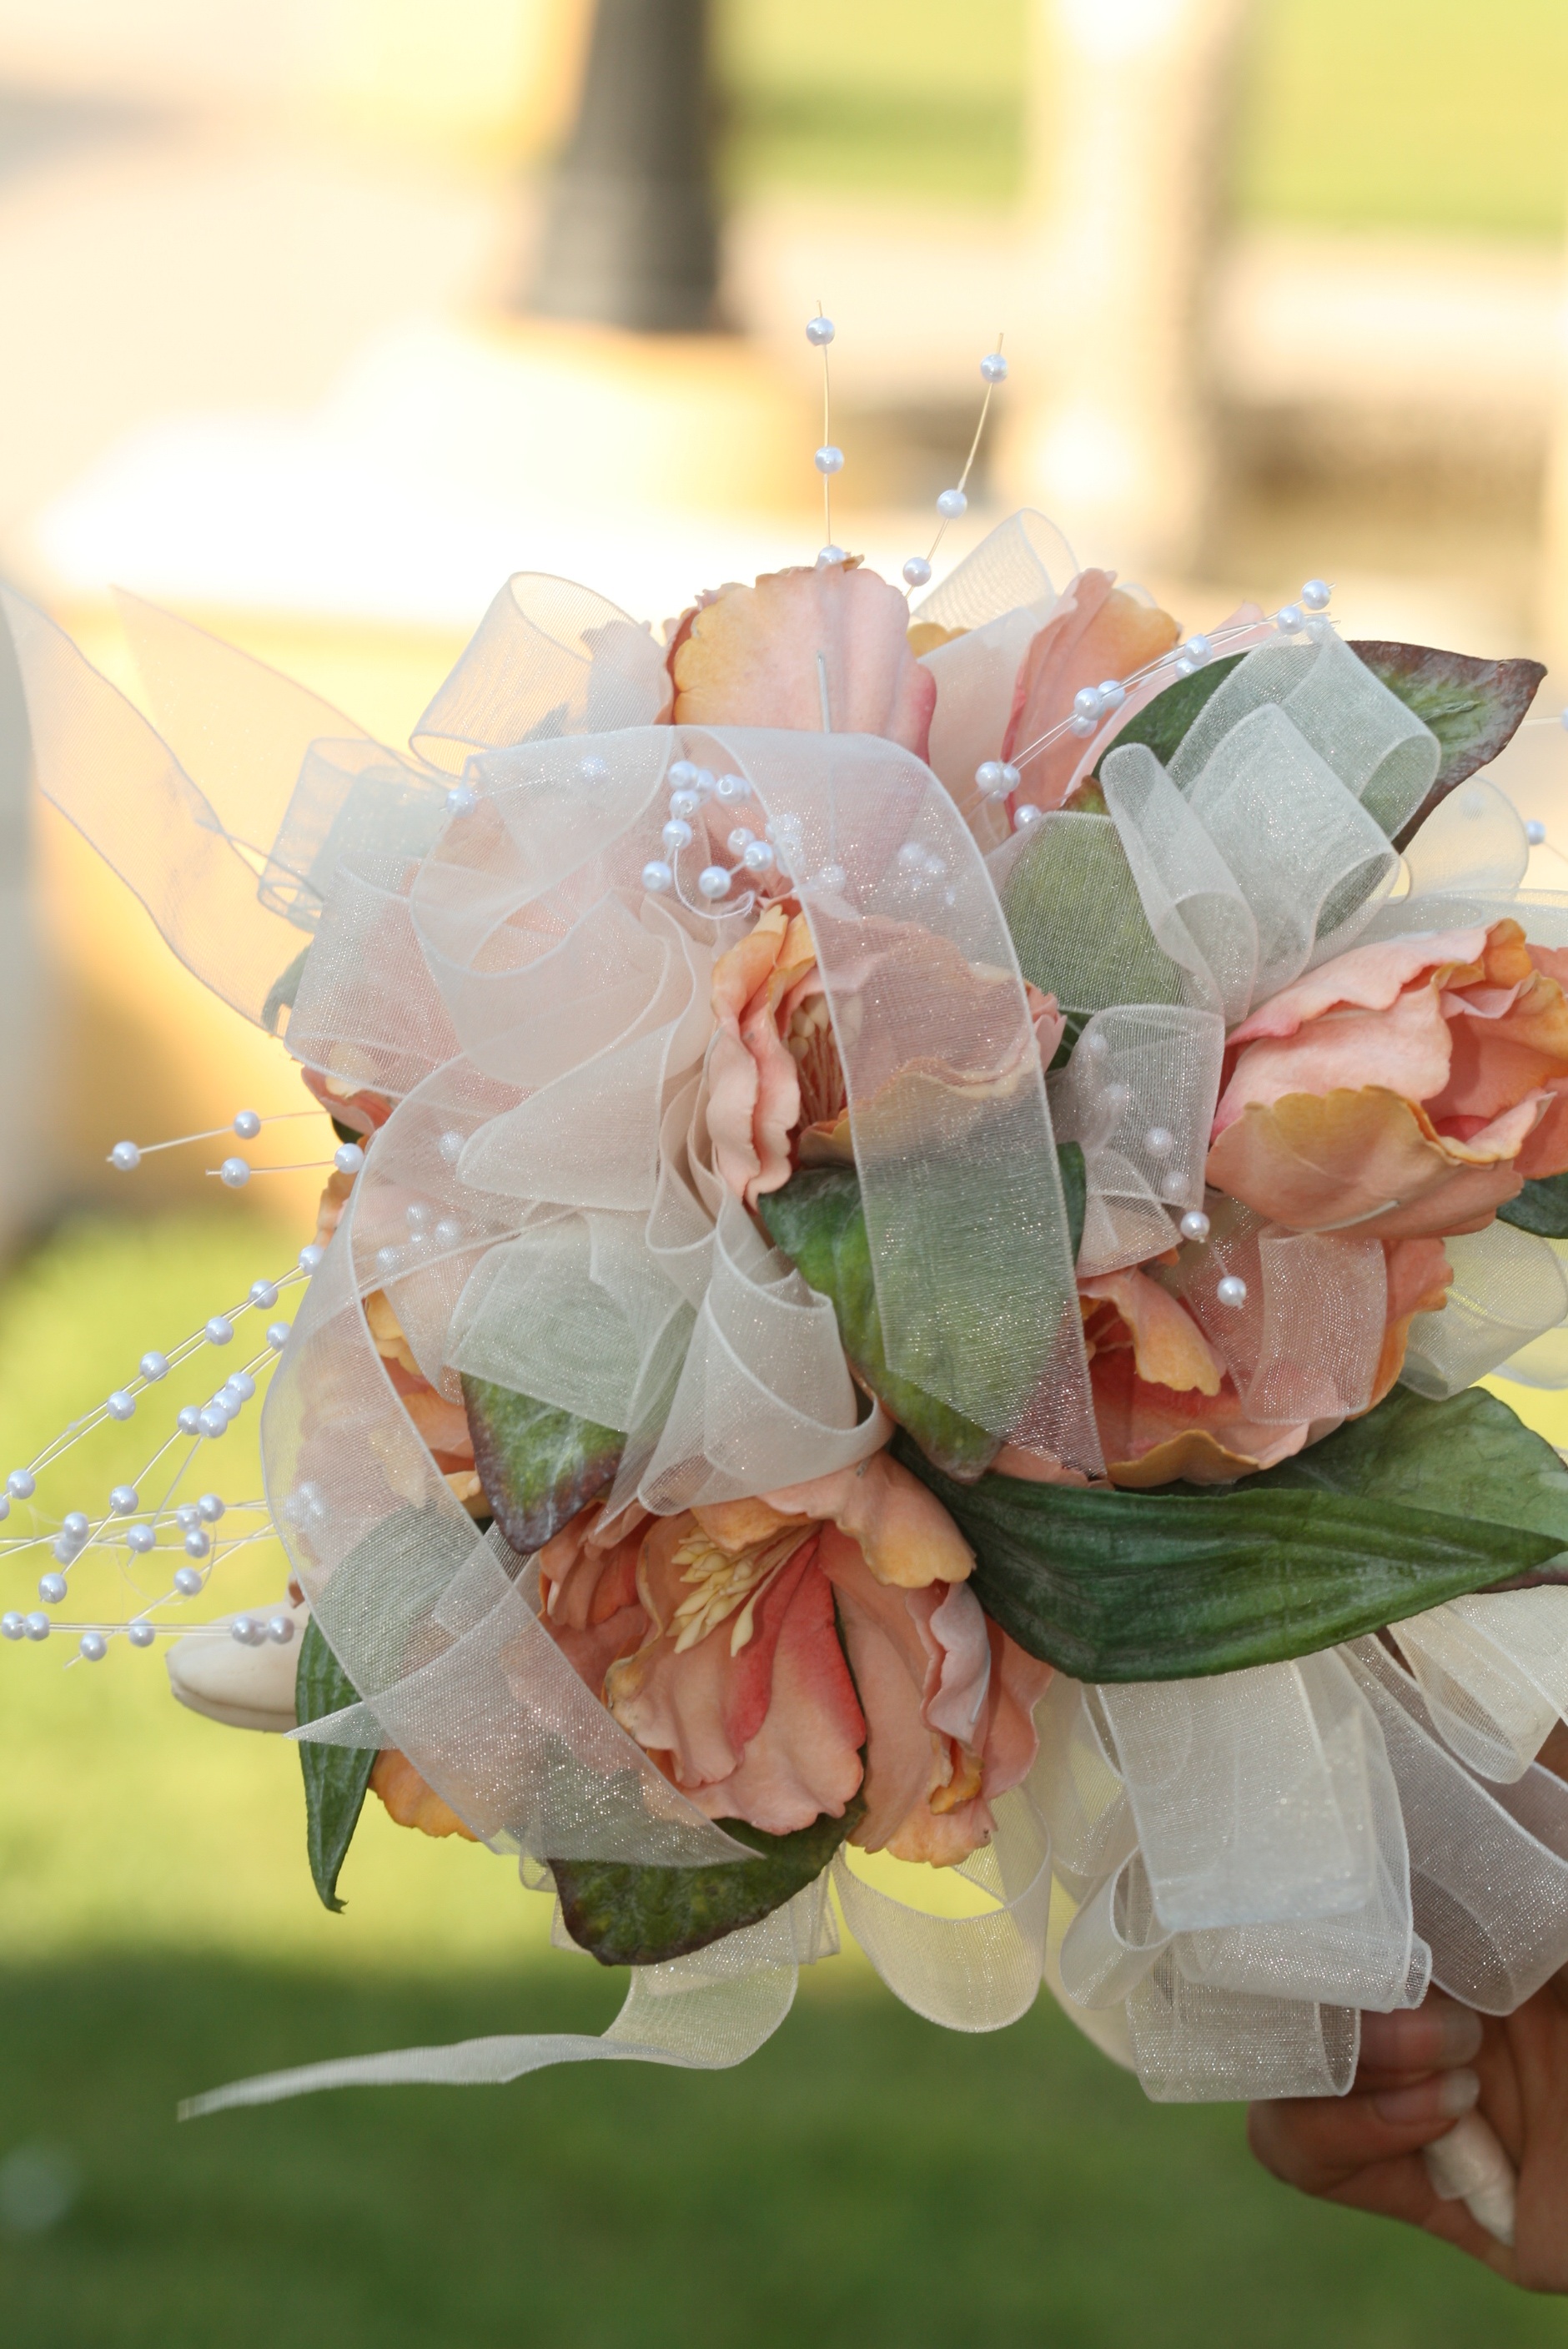
nature, blossom, plant, flower, petal, bouquet, decoration, spring, yellow, pink, wedding, flora, flowers, leaves, ceremony, mono, rosa, floristry, flowering plant, flower bouquet, floral design, land plant, flower arranging